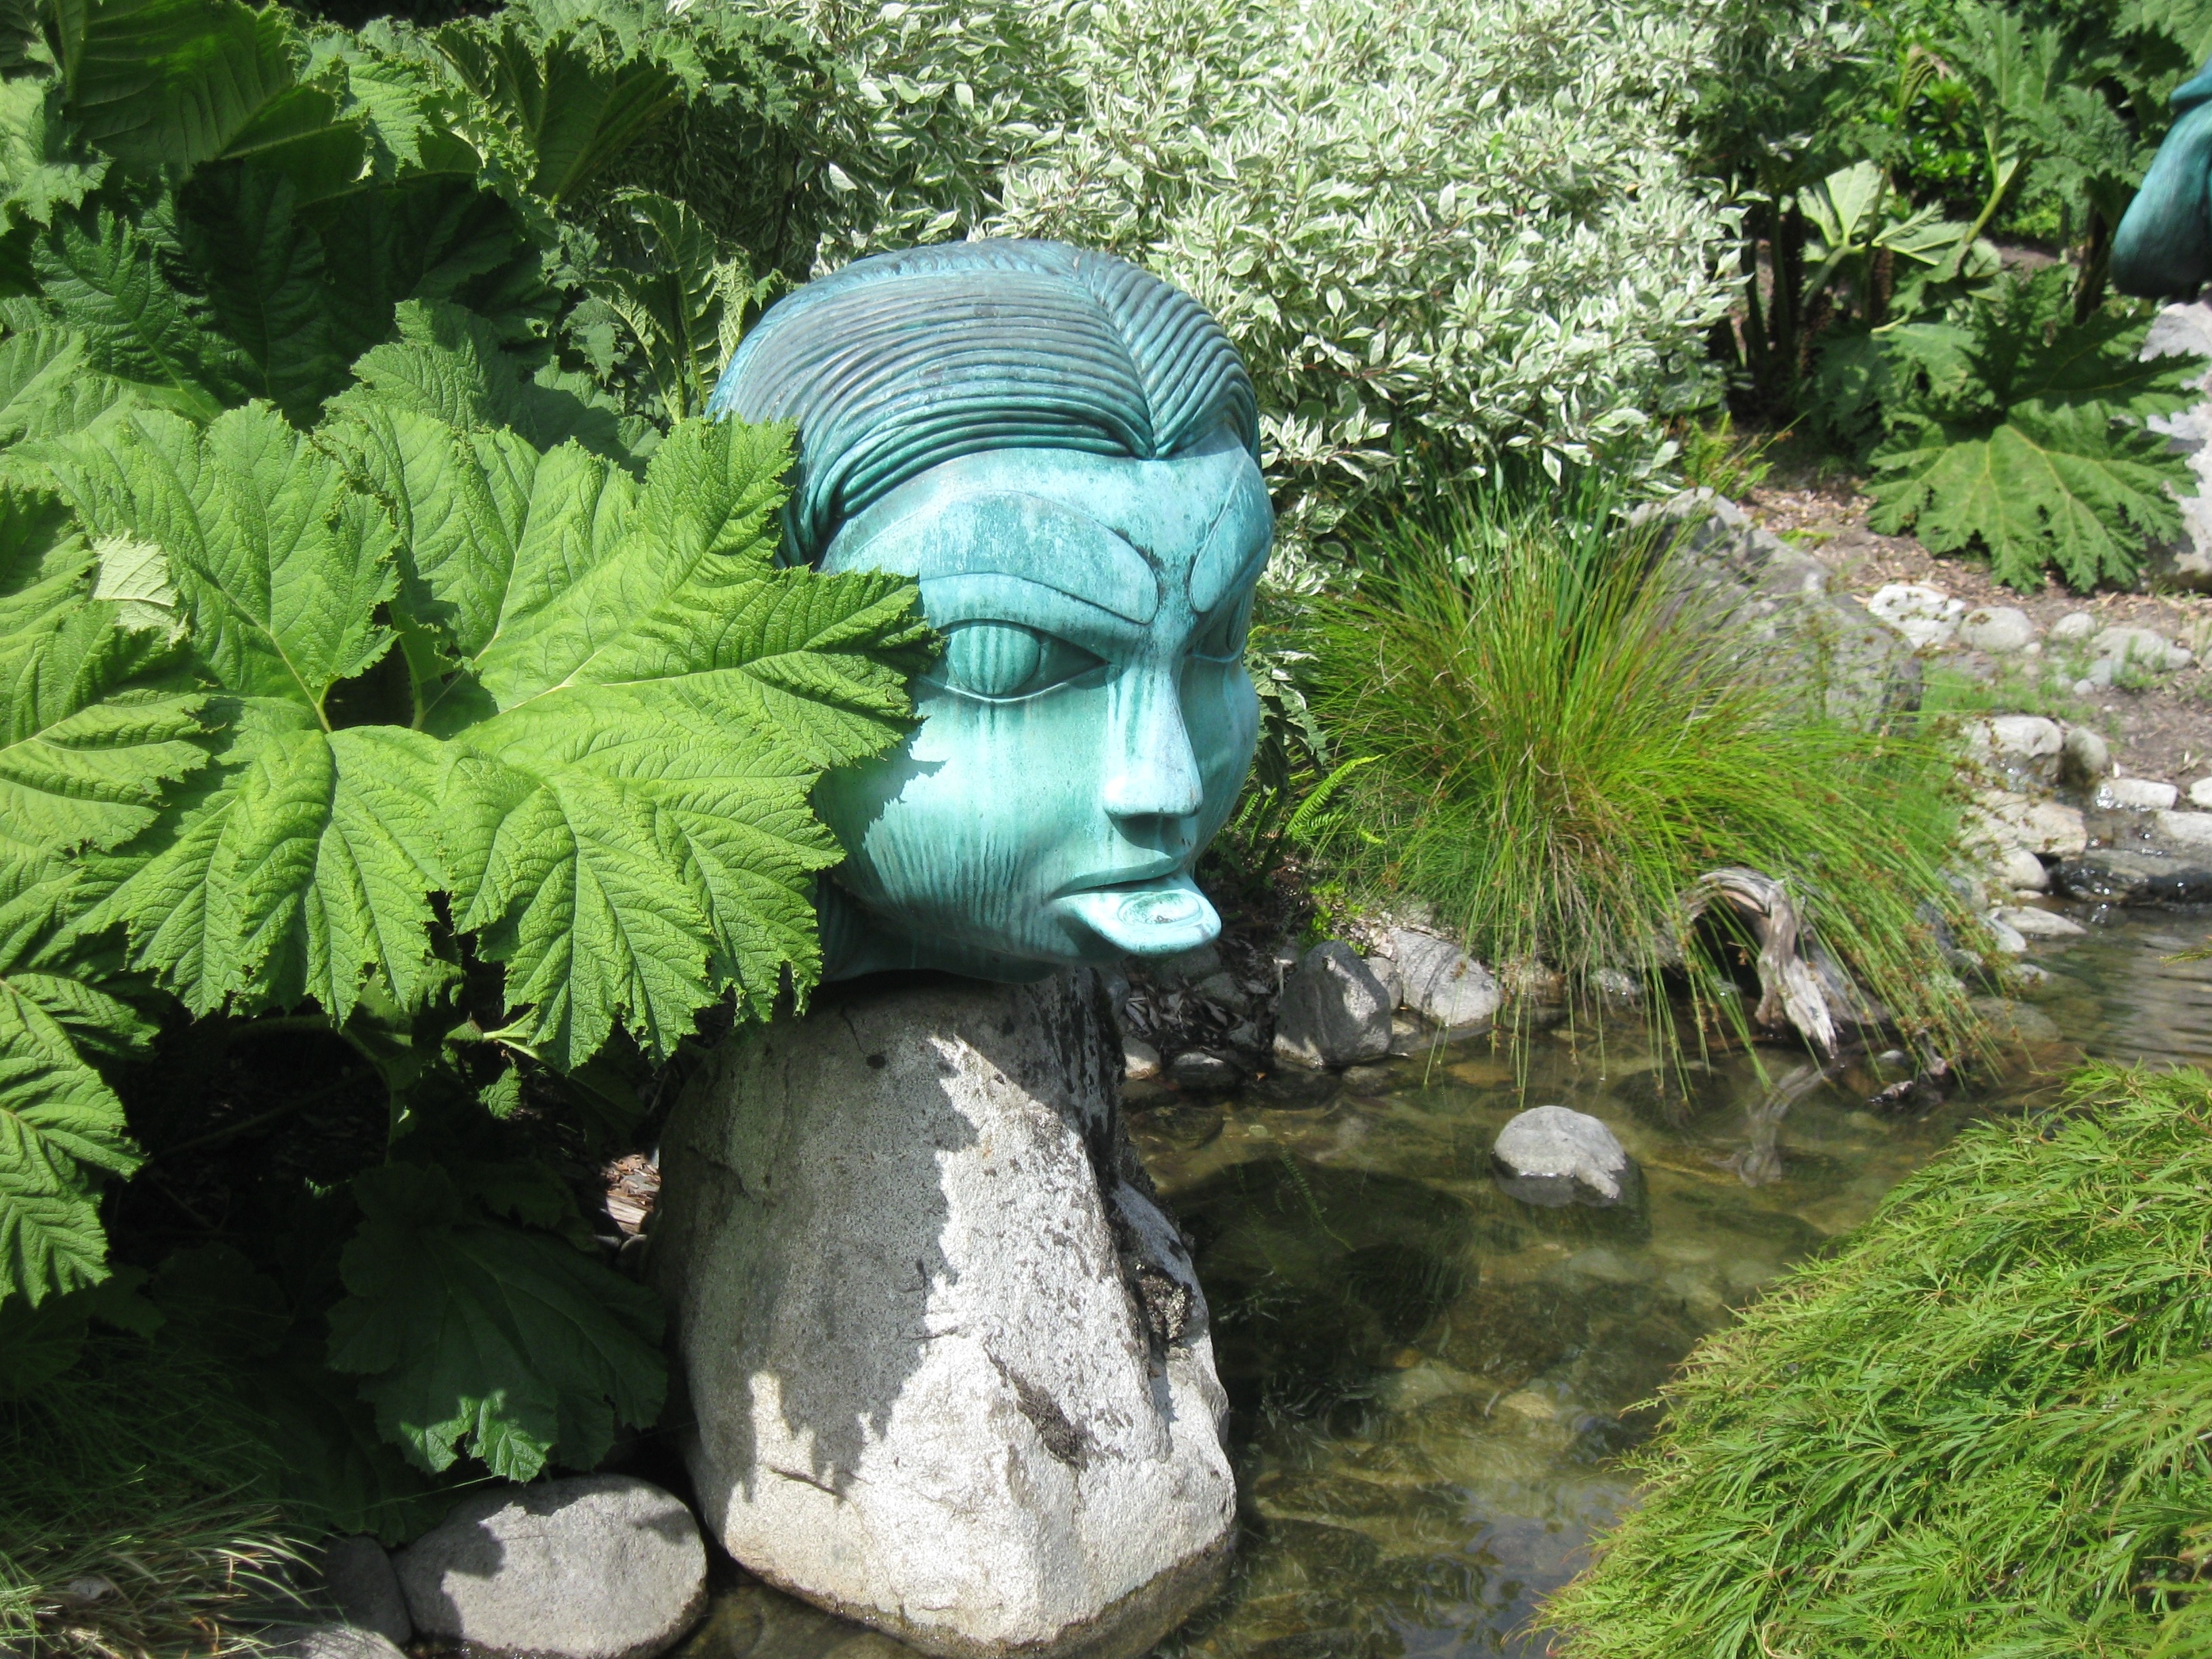
rock, creative, flower, monument, pond, statue, stream, construction, jungle, metal, metal work, botany, garden, artwork, sculpture, art, creativity, design, botanical garden, yard, water feature, metallic